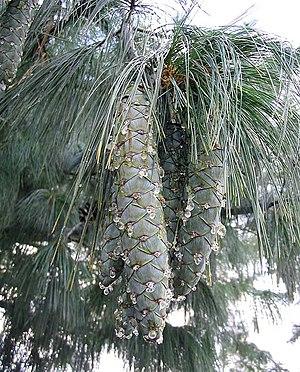
Cônes de pin de l'Himalaya Photo prise à Vernet-les-Bains en octobre 2004 Jean Tosti 10/2004
Le Pin de l'Himalaya ou Pin pleureur de l'Himalaya est un arbre de la famille des Pinaceae. Il est originaire de l'arc himalayen de l'Afghanistan à la Birmanie.